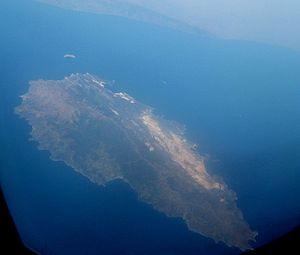
Øer i Middelhavet / Efter areal og befolkning
Dette er en liste over øer i Middelhavet, et indhav mellem Europa og Afrika, med Vestasien i øst og Atlanterhavet i vest.